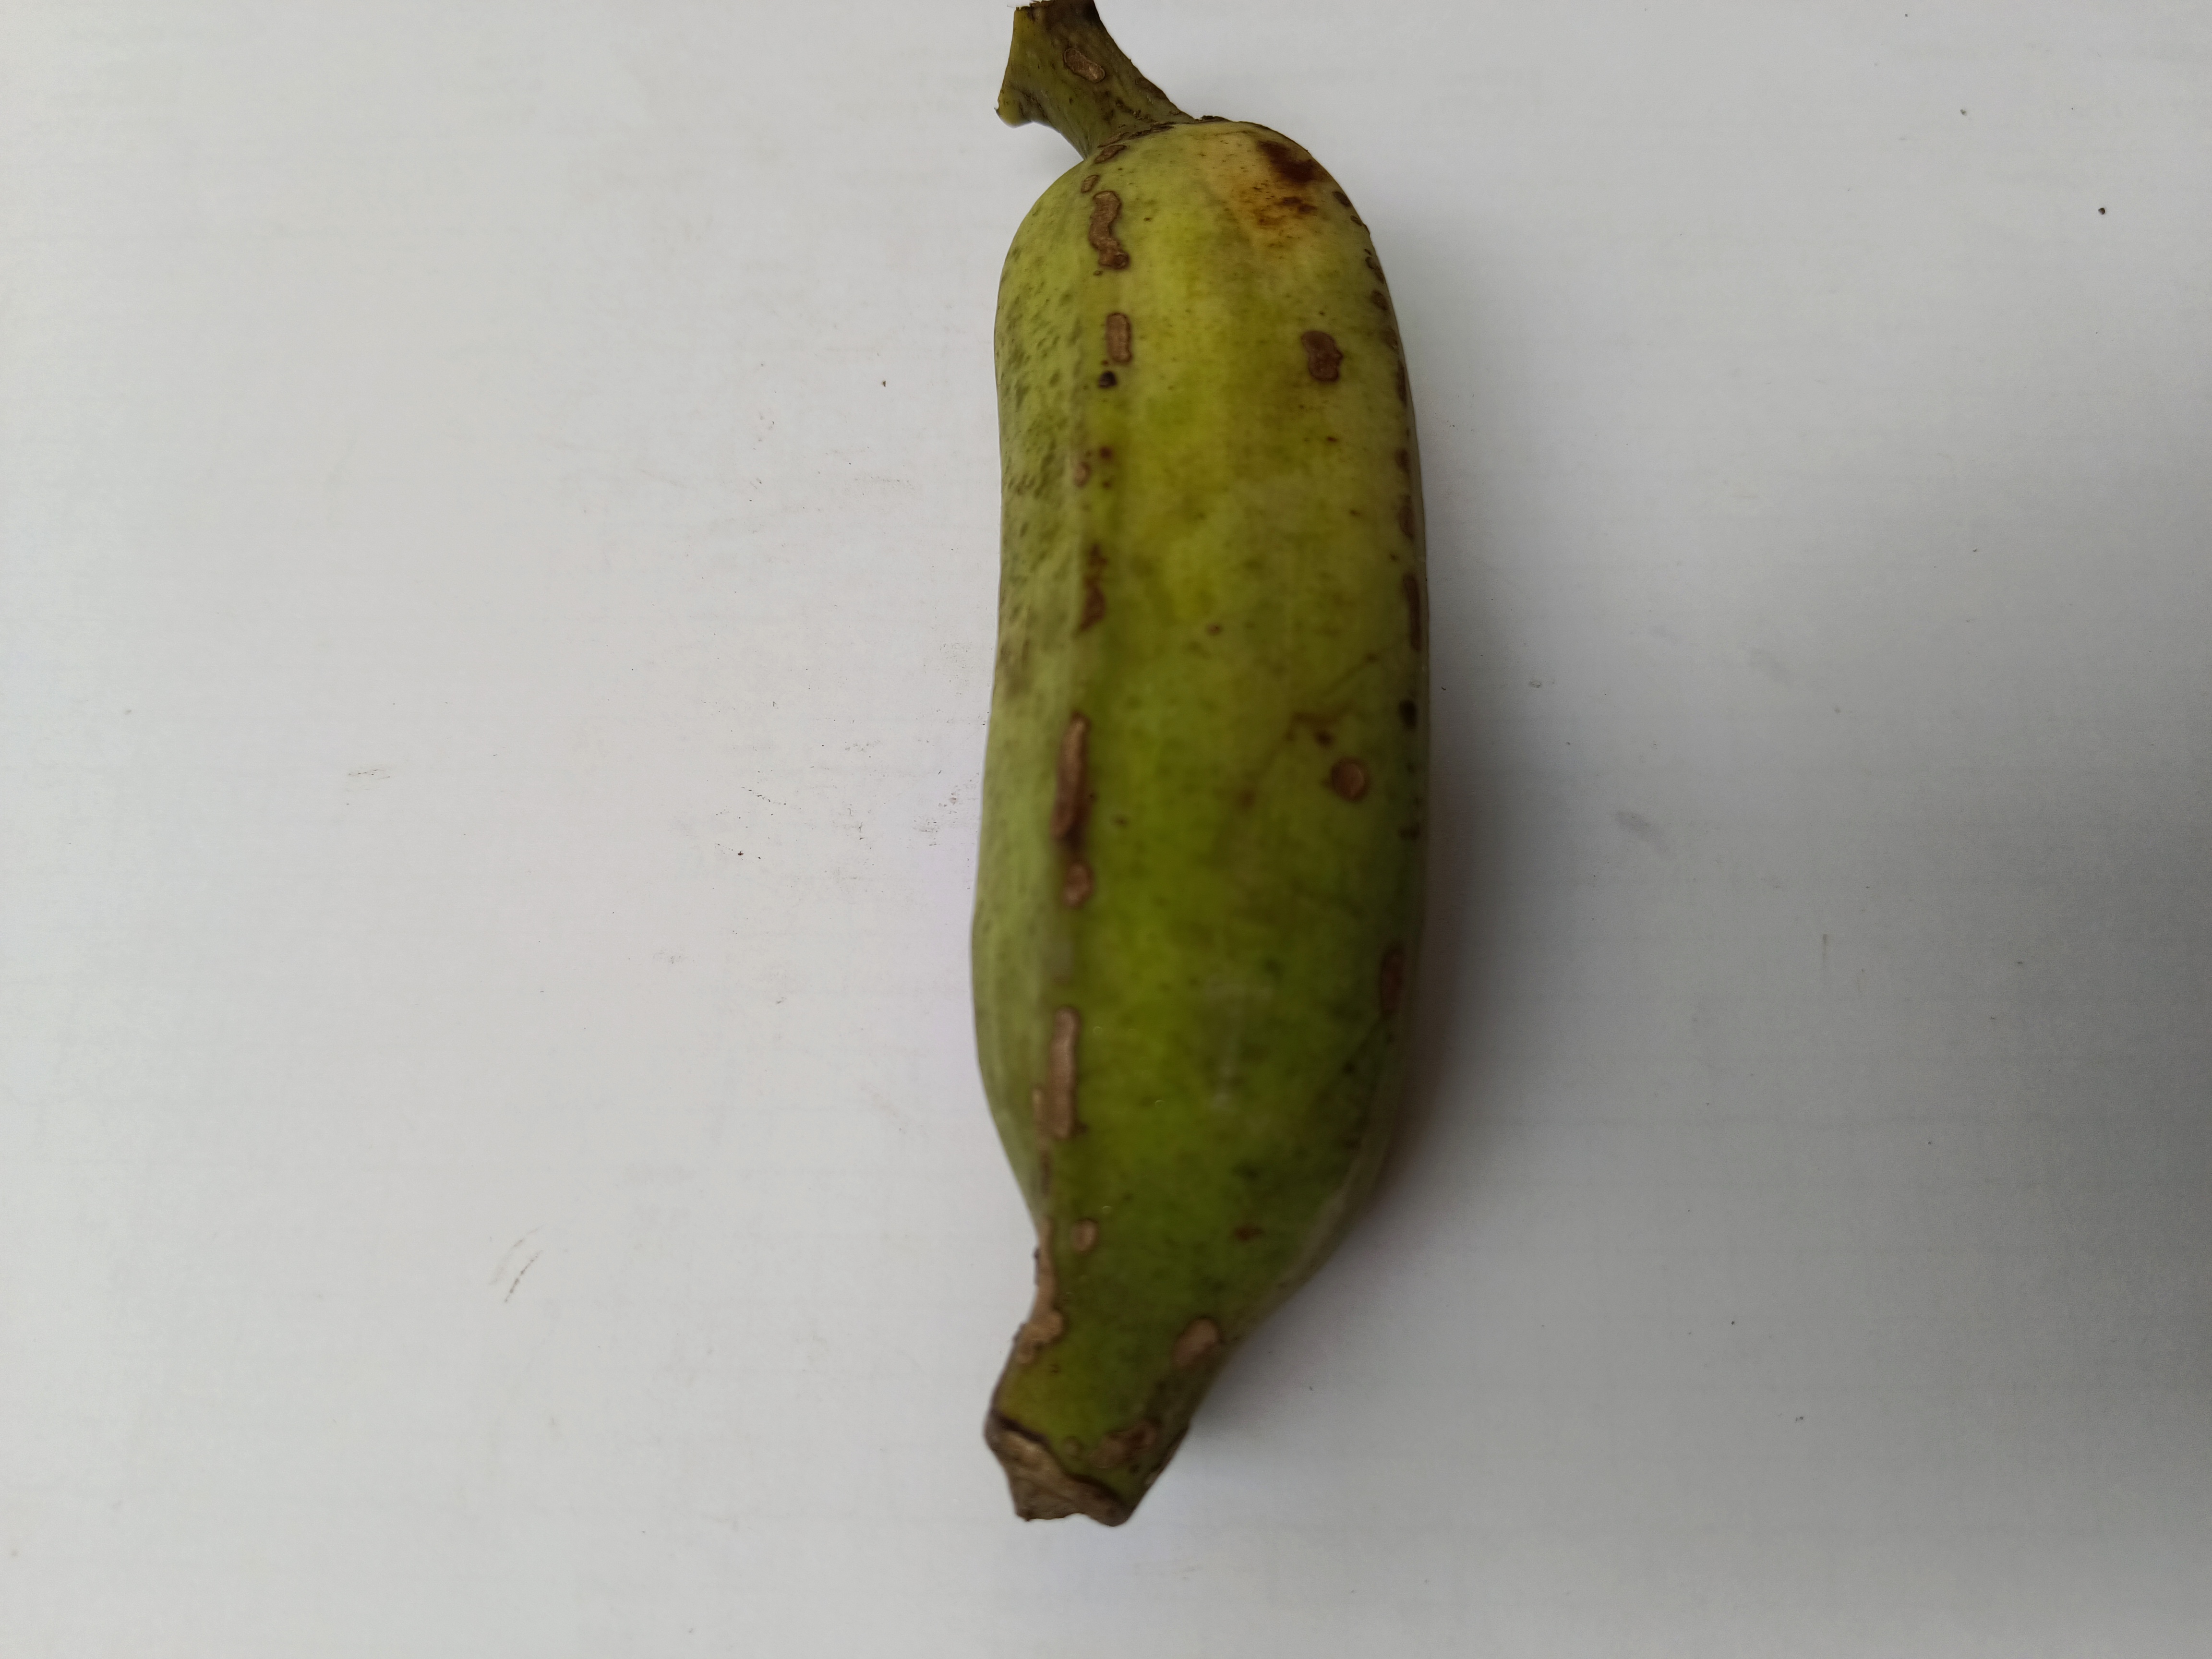
Banana variety: Deshi